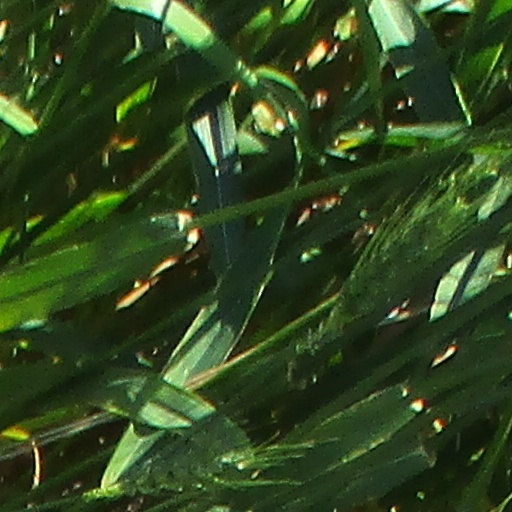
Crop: wheat